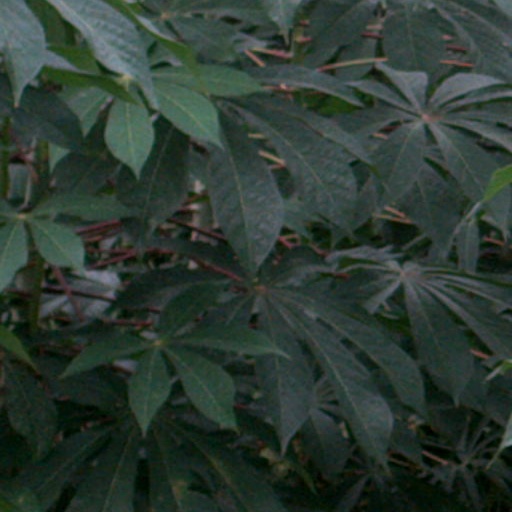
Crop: cassava